Sigismund, Archduke of Austria

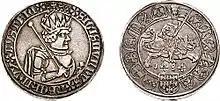
A half guldengroschen from 1484.

In the later years of the 1470s and early 1480s Sigismund issued a decree that instituted a radical coinage reformation that eventually led up to the creation of the world's first really large and heavy silver coin in nearly a millennium, the guldengroschen, which the Habsburgs in Bohemia developed later into the thaler. This coin was the ancestor of many of the major European coin denominations to come later and also of the US dollar. Using new mining methods and technology, the largely quiescent silver mines in Tirol were brought back into production and soon numerous surrounding states were re-opening old mines and minting similar coins. This production of large coinage exploded as silver from Spain's colonies in the Americas flooded the European economy. It is from these reforms in part that Sigismund acquired the nickname of "der Münzreiche", or "rich in coin".